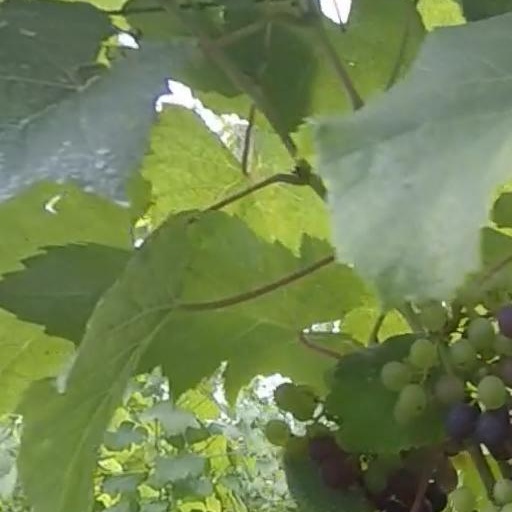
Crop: grape